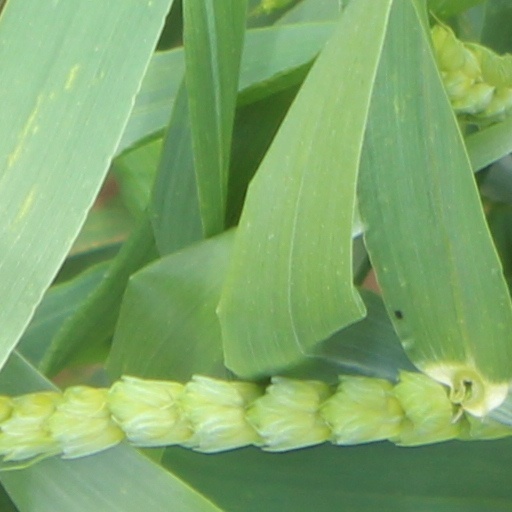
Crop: wheat